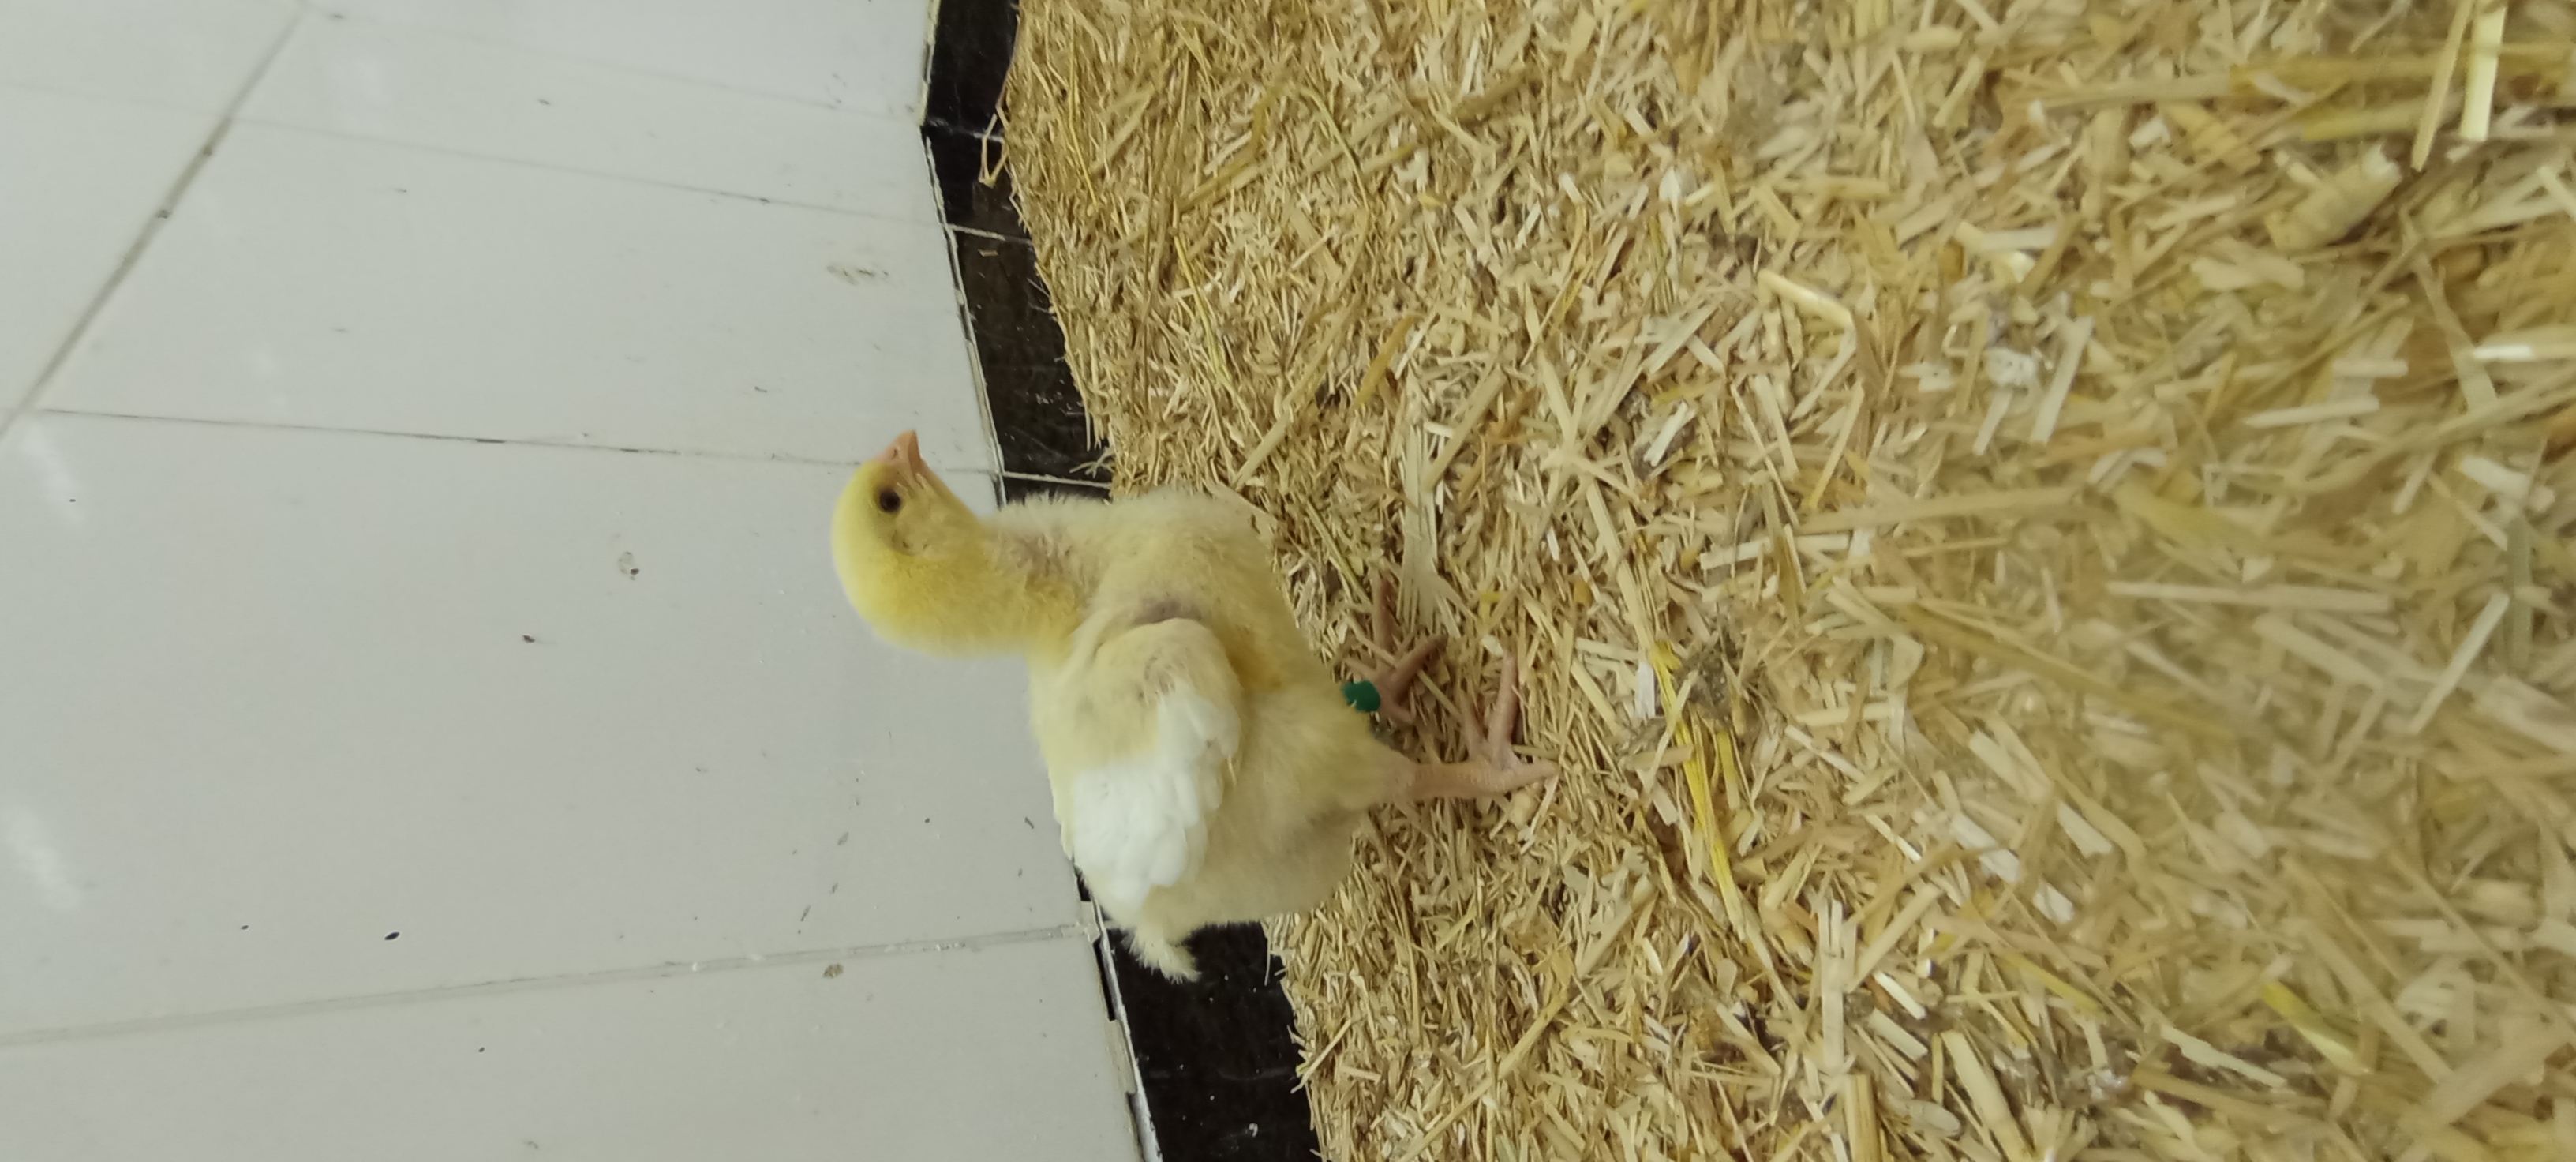
Weight: 221 g